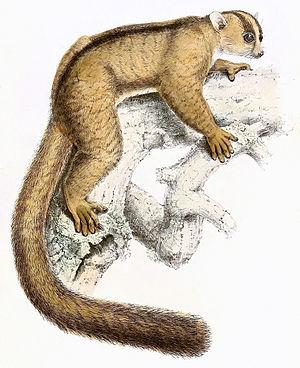
Cheirogaleus furcifer = Phaner furcifer (Lémurien à fourche oriental)
Le Phaner à fourche ou Phaner fourché est une espèce de petit lémurien de la famille des Cheirogaleidae qui vit dans les forêts côtières du nord-est et de l'ouest de Madagascar.